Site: brandenburg
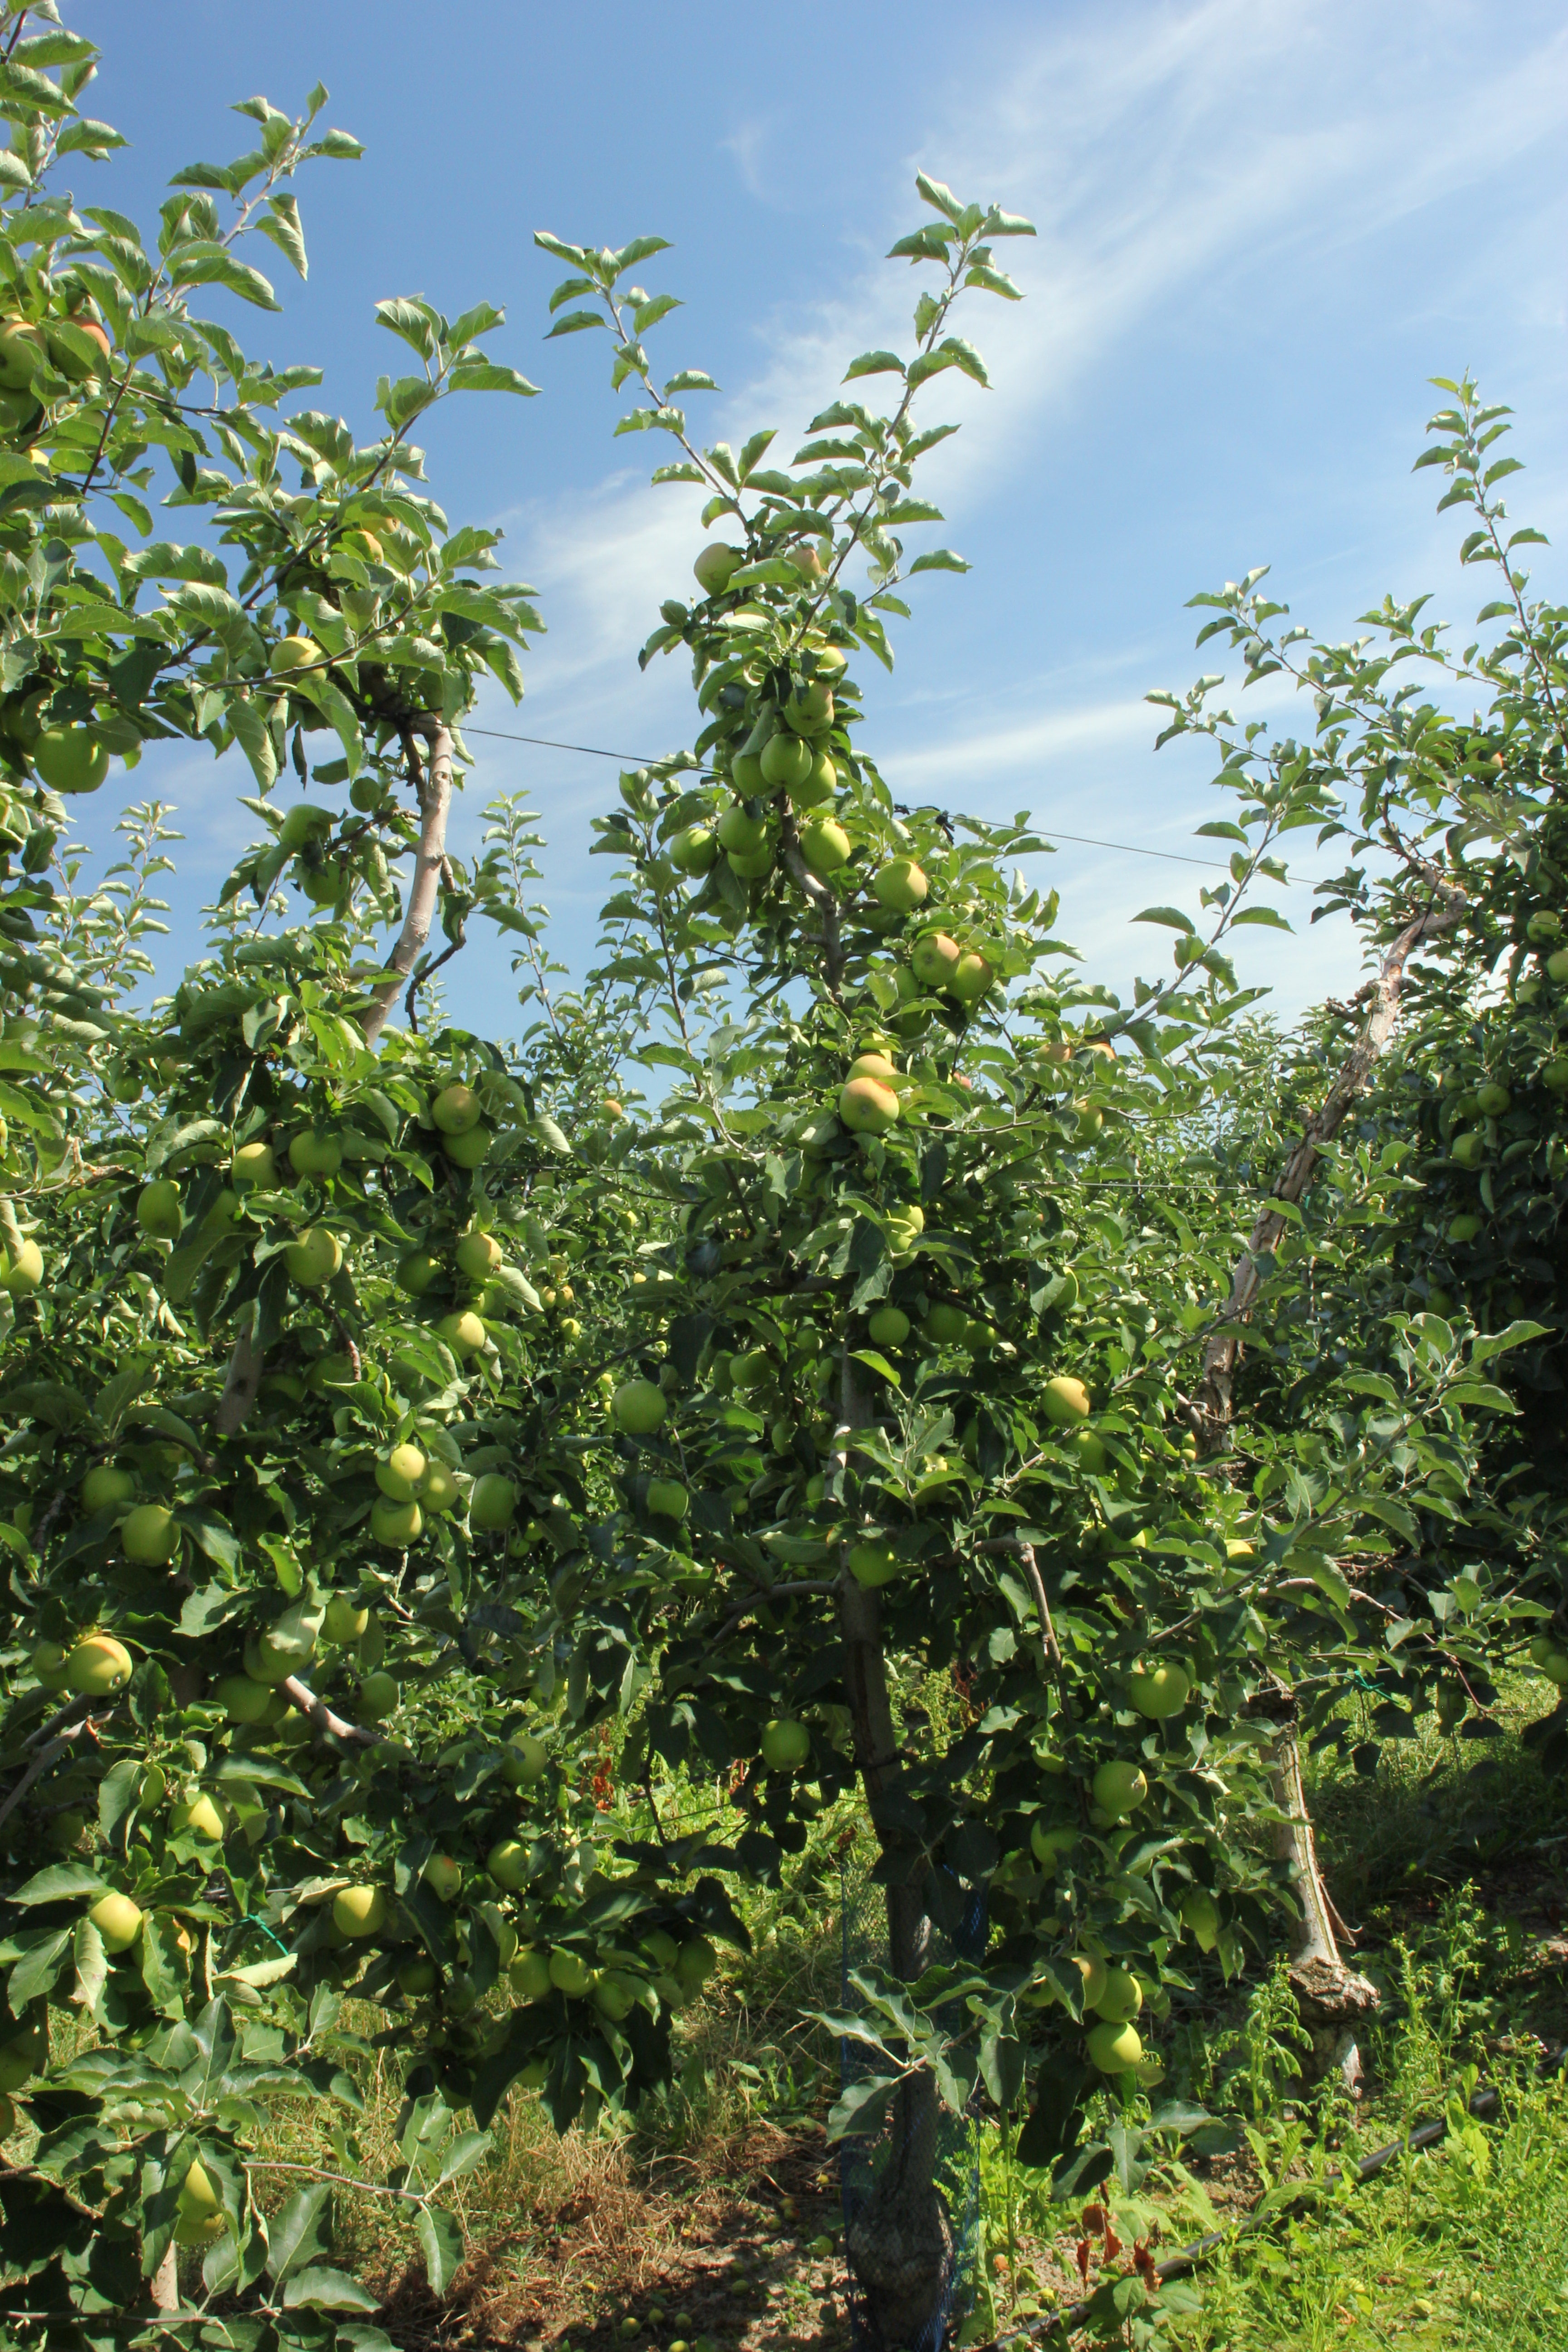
Growth stage (BBCH 77): Development of fruit